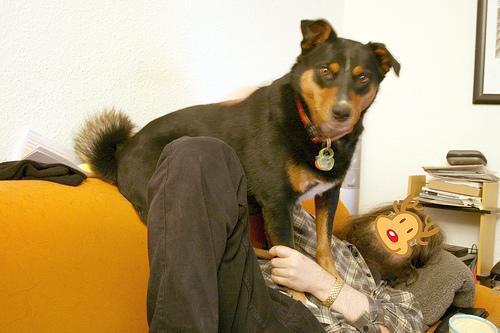
Appenzeller